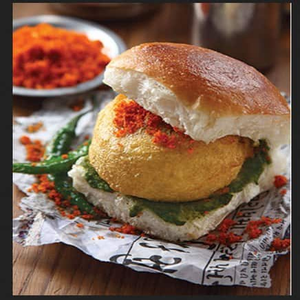
Dish: vadapav